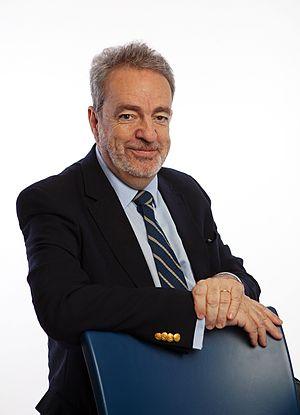
Gerolf Emma Jozef Annemans, né le 8 novembre 1958 à Anvers, est un homme politique belge néerlandophone. Il est élu du parti nationaliste d'extrême droite Vlaams Belang, dont il a été le président du 16 décembre 2012 au 19 octobre 2014.
Les élections européennes de 2014 en Belgique sont les élections des députés de la huitième législature du Parlement européen, qui se déroulent du 22 mai 2014 au 25 mai 2014 dans tous les États membres de l'Union européenne, dont la Belgique où elles ont lieu le 25 mai.
Les élections européennes de 2019 en Belgique sont les élections des députés de la neuvième législature du Parlement européen, qui se déroulent du 23 mai au 26 mai 2019 dans tous les États membres de l'Union européenne, dont la Belgique où elles ont lieu le 26 mai 2019. Le scrutin se déroulera simultanément aux élections fédérales et régionales belges.